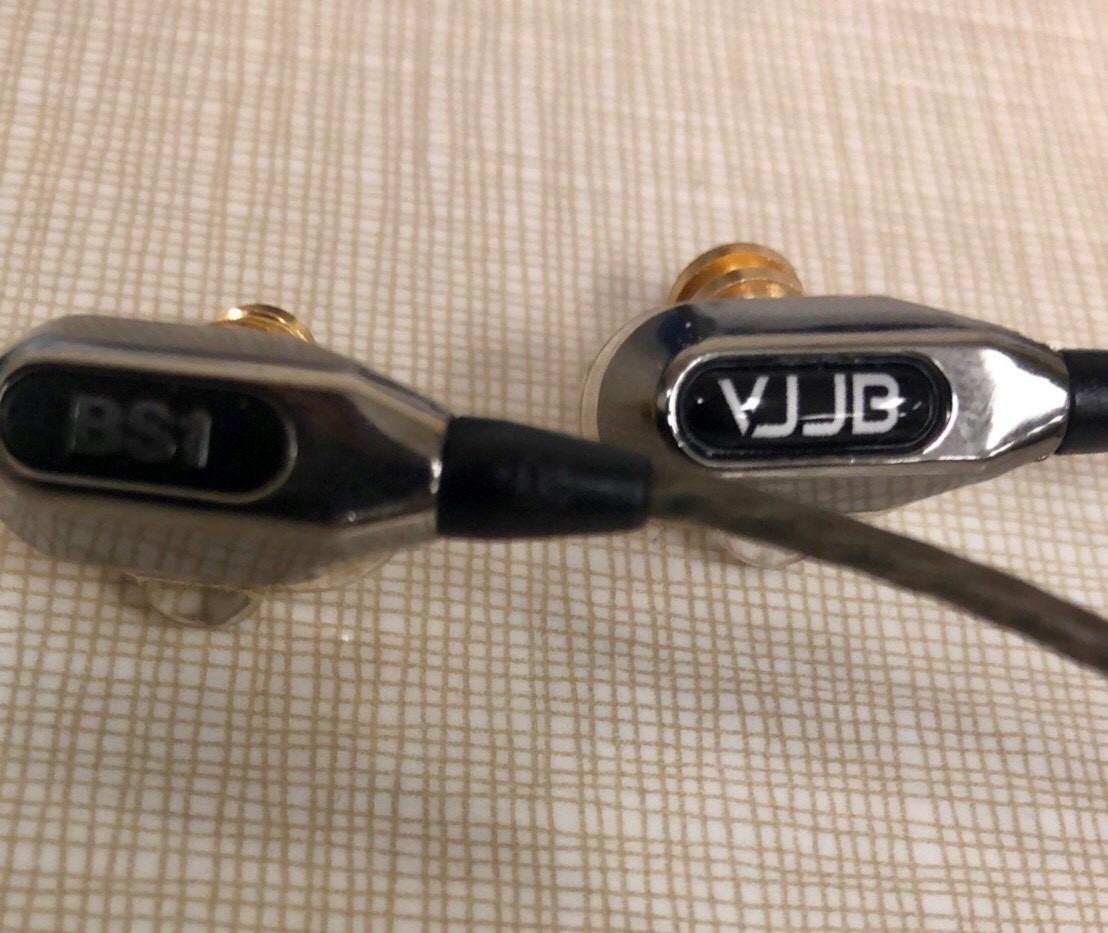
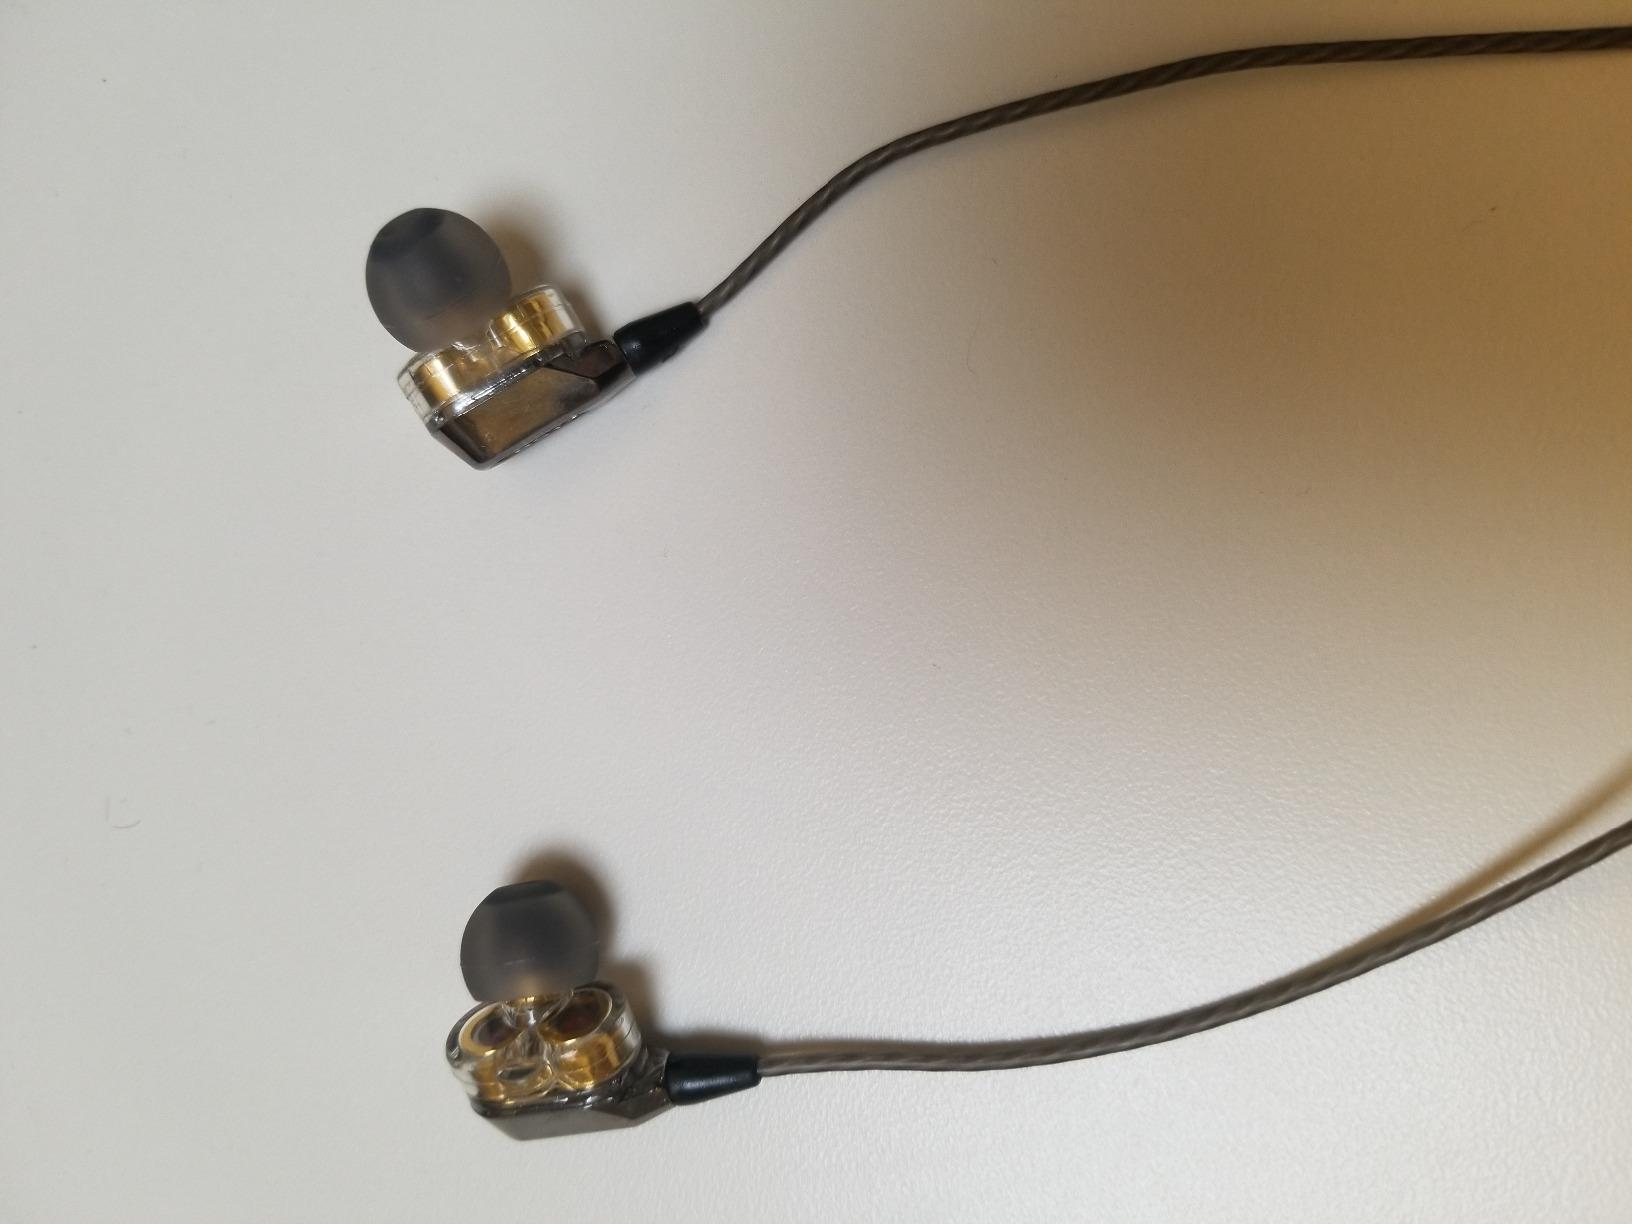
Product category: headphones
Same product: yes